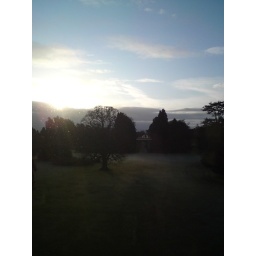
view from classroom window in Berkhamsted